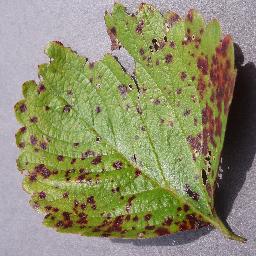
Label: Strawberry___Leaf_scorch